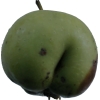
Label: Apple 12